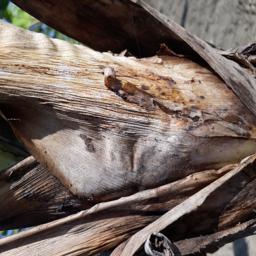
Label: BACTERIAL SOFT ROT